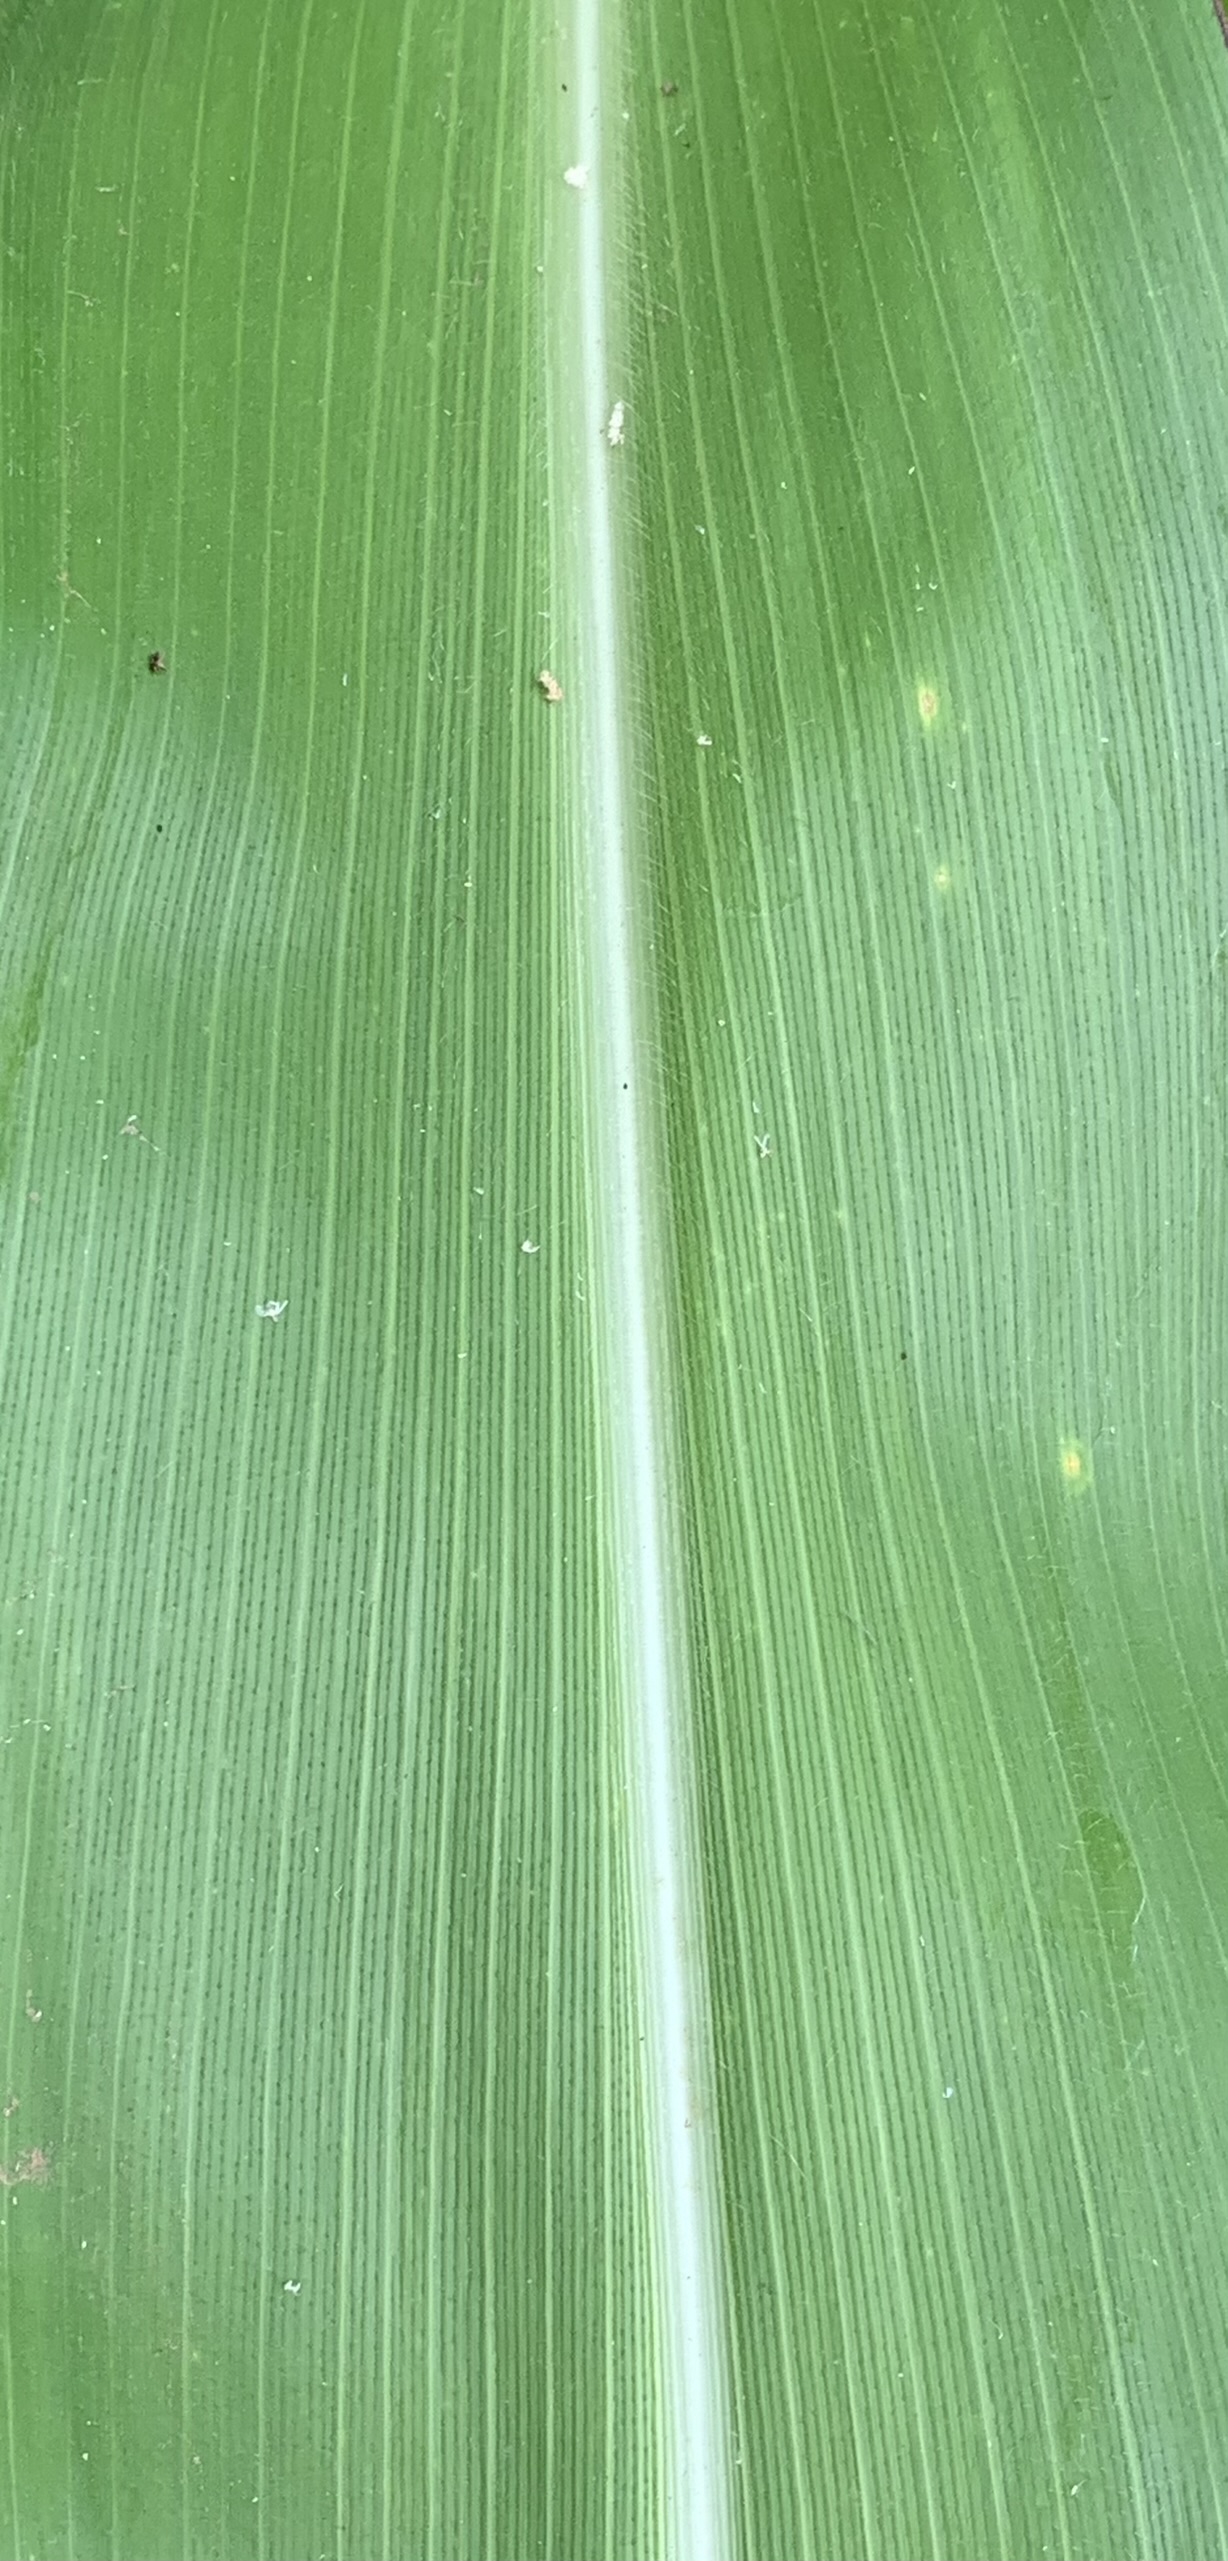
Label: Healthy